19(1)(a)

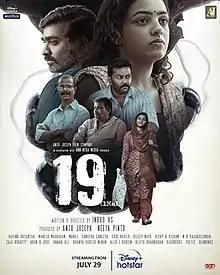
Poster

19(1)(a) is a 2022 Indian Malayalam-language drama film written and directed by debutant Indhu V. S. The film stars Nithya Menon, Vijay Sethupathi, and Indrajith Sukumaran. The film is produced by Anto Joseph and Neeta Pinto. The film released on Disney+ Hotstar on 29 July 2022 and received mixed reviews.